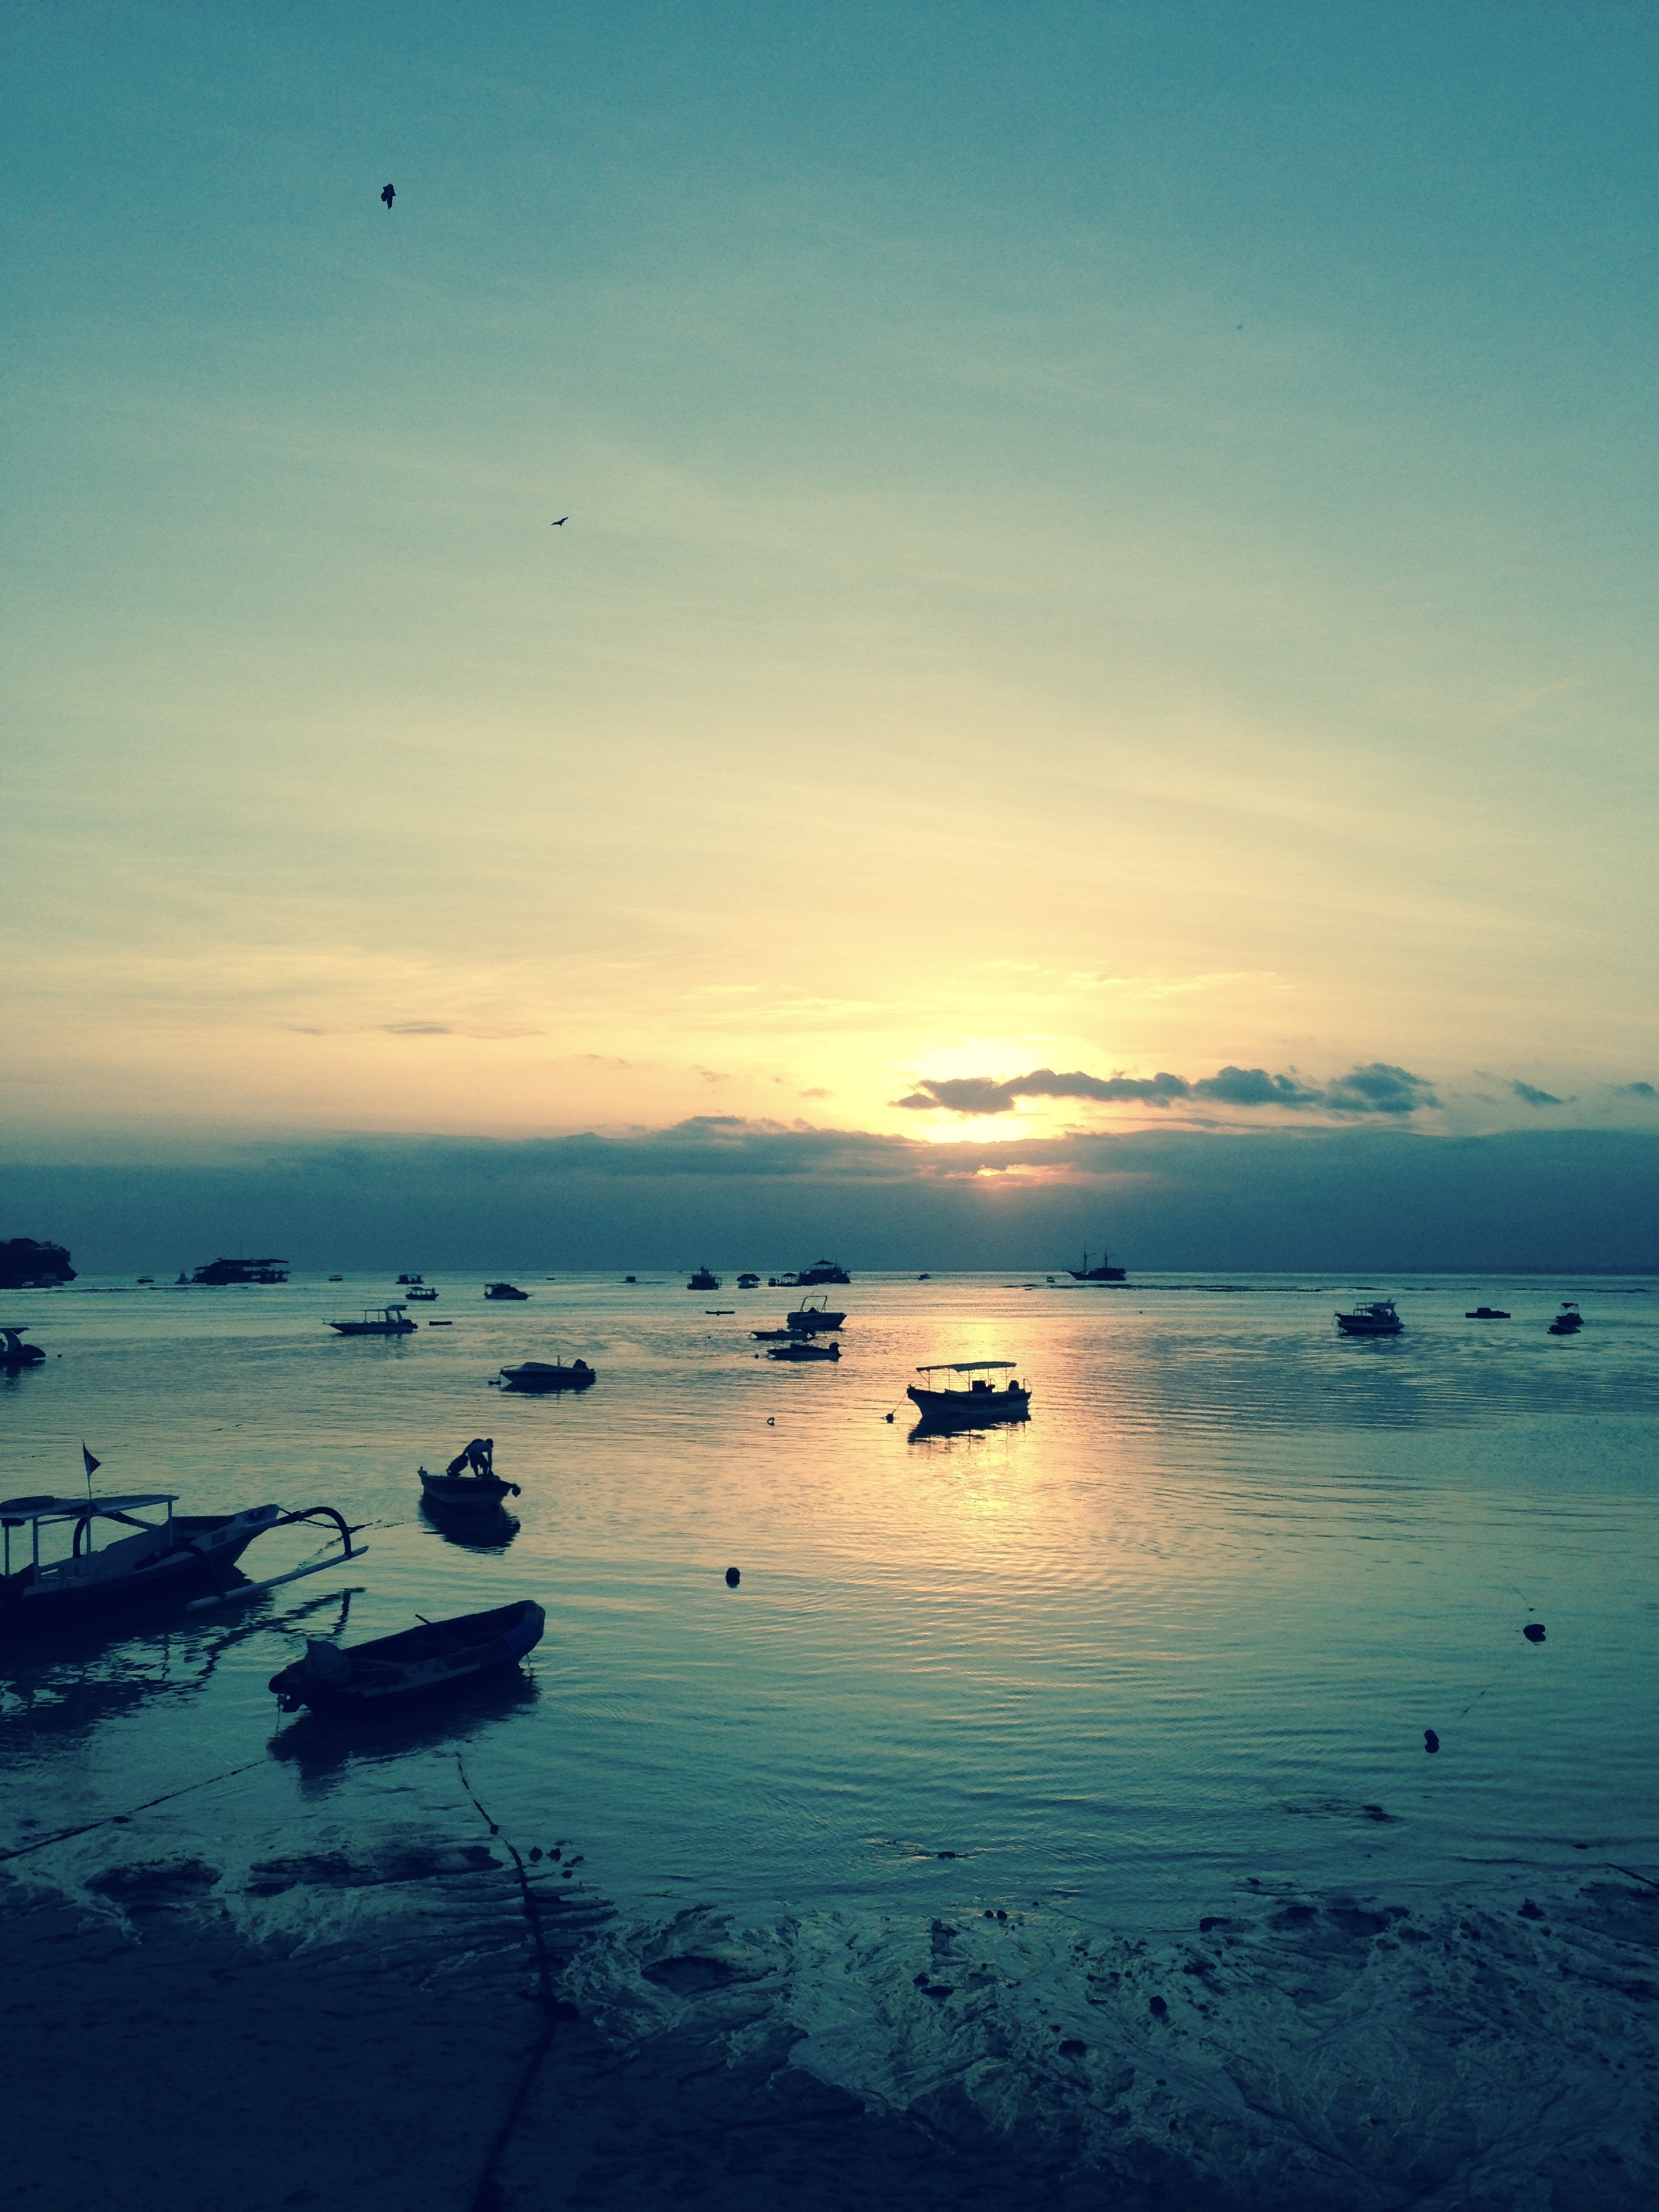
beach, sea, coast, water, ocean, horizon, cloud, sky, sun, sunrise, sunset, sunlight, morning, shore, wave, dawn, atmosphere, summer, travel, coastline, seaside, dusk, evening, reflection, holiday, bay, island, blue, body of water, boats, marine, indonesia, bali, afterglow, atmospheric phenomenon, wind wave